Swineshead, Lincolnshire

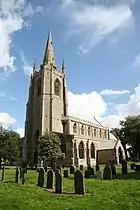
St Mary's church

North End Mill is a 3-stage tower windmill built in 1821 which worked until the 1930s, when the sails blew off. It is Grade II listed.